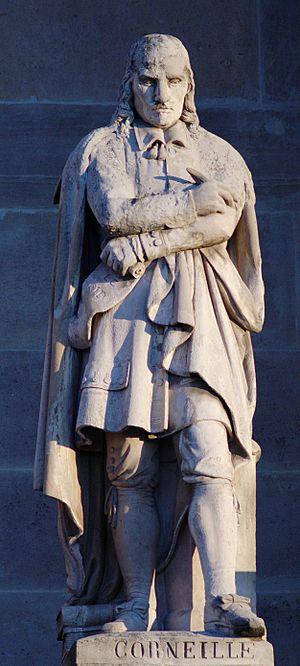
Corneille par Philippe Lemaire. Pierre, avant 1853. Huitième statue du Pavillon Rohan au Pavillon Turgot, cour Napoléon, palais du Louvre.
François L'Hermite du Solier, dit Tristan L'Hermite ou Tristan, né en 1601 au château du Solier près de Janaillat dans la Marche, mort à Paris le 7 septembre 1655, est un gentilhomme et écrivain français. D'abord page dans l'entourage de Henri de Bourbon-Verneuil, fils naturel du roi Henri IV, puis homme d'épée au service de Louis XIII et de son frère Gaston, duc d'Orléans, il est passé à la postérité comme auteur polygraphe — s'étant illustré comme poète, dramaturge et romancier.
Les Hommes illustres ou Hommes célèbres sont une série de 86 statues installées sur les ailes de la cour Napoléon du palais du Louvre à Paris, en France, entre 1853 et 1857.